Hanriot HD.2

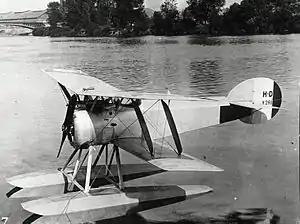

The Hanriot HD.2 was a biplane floatplane fighter aircraft produced in France during the First World War that was used after the war for testing the use of aircraft from warships.